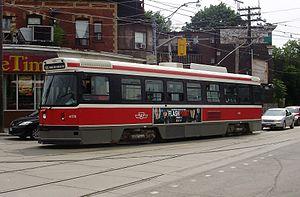
Le tramway de Toronto est un des systèmes de transport en commun desservant la ville de Toronto, dans la province de l'Ontario au Canada. Il est composé de onze lignes gérées par la Toronto Transit Commission, l'entreprise publique chargée d'assurer la gestion des transports publics de la ville. Le réseau des tramways, dont la construction date, pour sa majeure partie, du XIXᵉ siècle, est principalement concentré dans les quartiers centraux de la ville, ainsi que sur les rives du lac Ontario. Contrairement aux tramways de nouvelle génération qui circulent plus souvent en site propre, les lignes historiques du tramway de Toronto partagent leur parcours avec le flux automobile, les arrêts se faisant à la demande des voyageurs, tel que c'est le cas pour les bus. Certaines lignes bénéficient cependant, sur tout ou partie de leur trajet, d'un système de voies ferrées dédié.